Cynewulf of Wessex

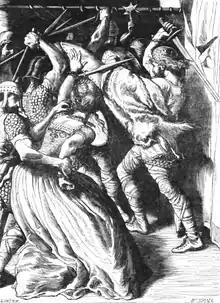
The murder of King Cynewulf of Wessex as depicted in Cassell's illustrated history of England.

In 786, Cynewulf was the victim of a surprise attack at his mistress's house in Merton by Cyneheard, brother of the deposed Sigeberht. Both Cynewulf and Cyneheard were killed. Cynewulf was buried at Winchester.